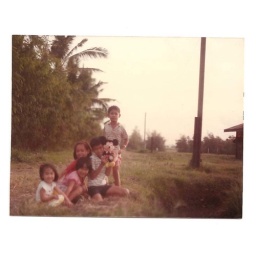
me, kikay, manang dayling, manoy and noy jo on the road in front of lola's house